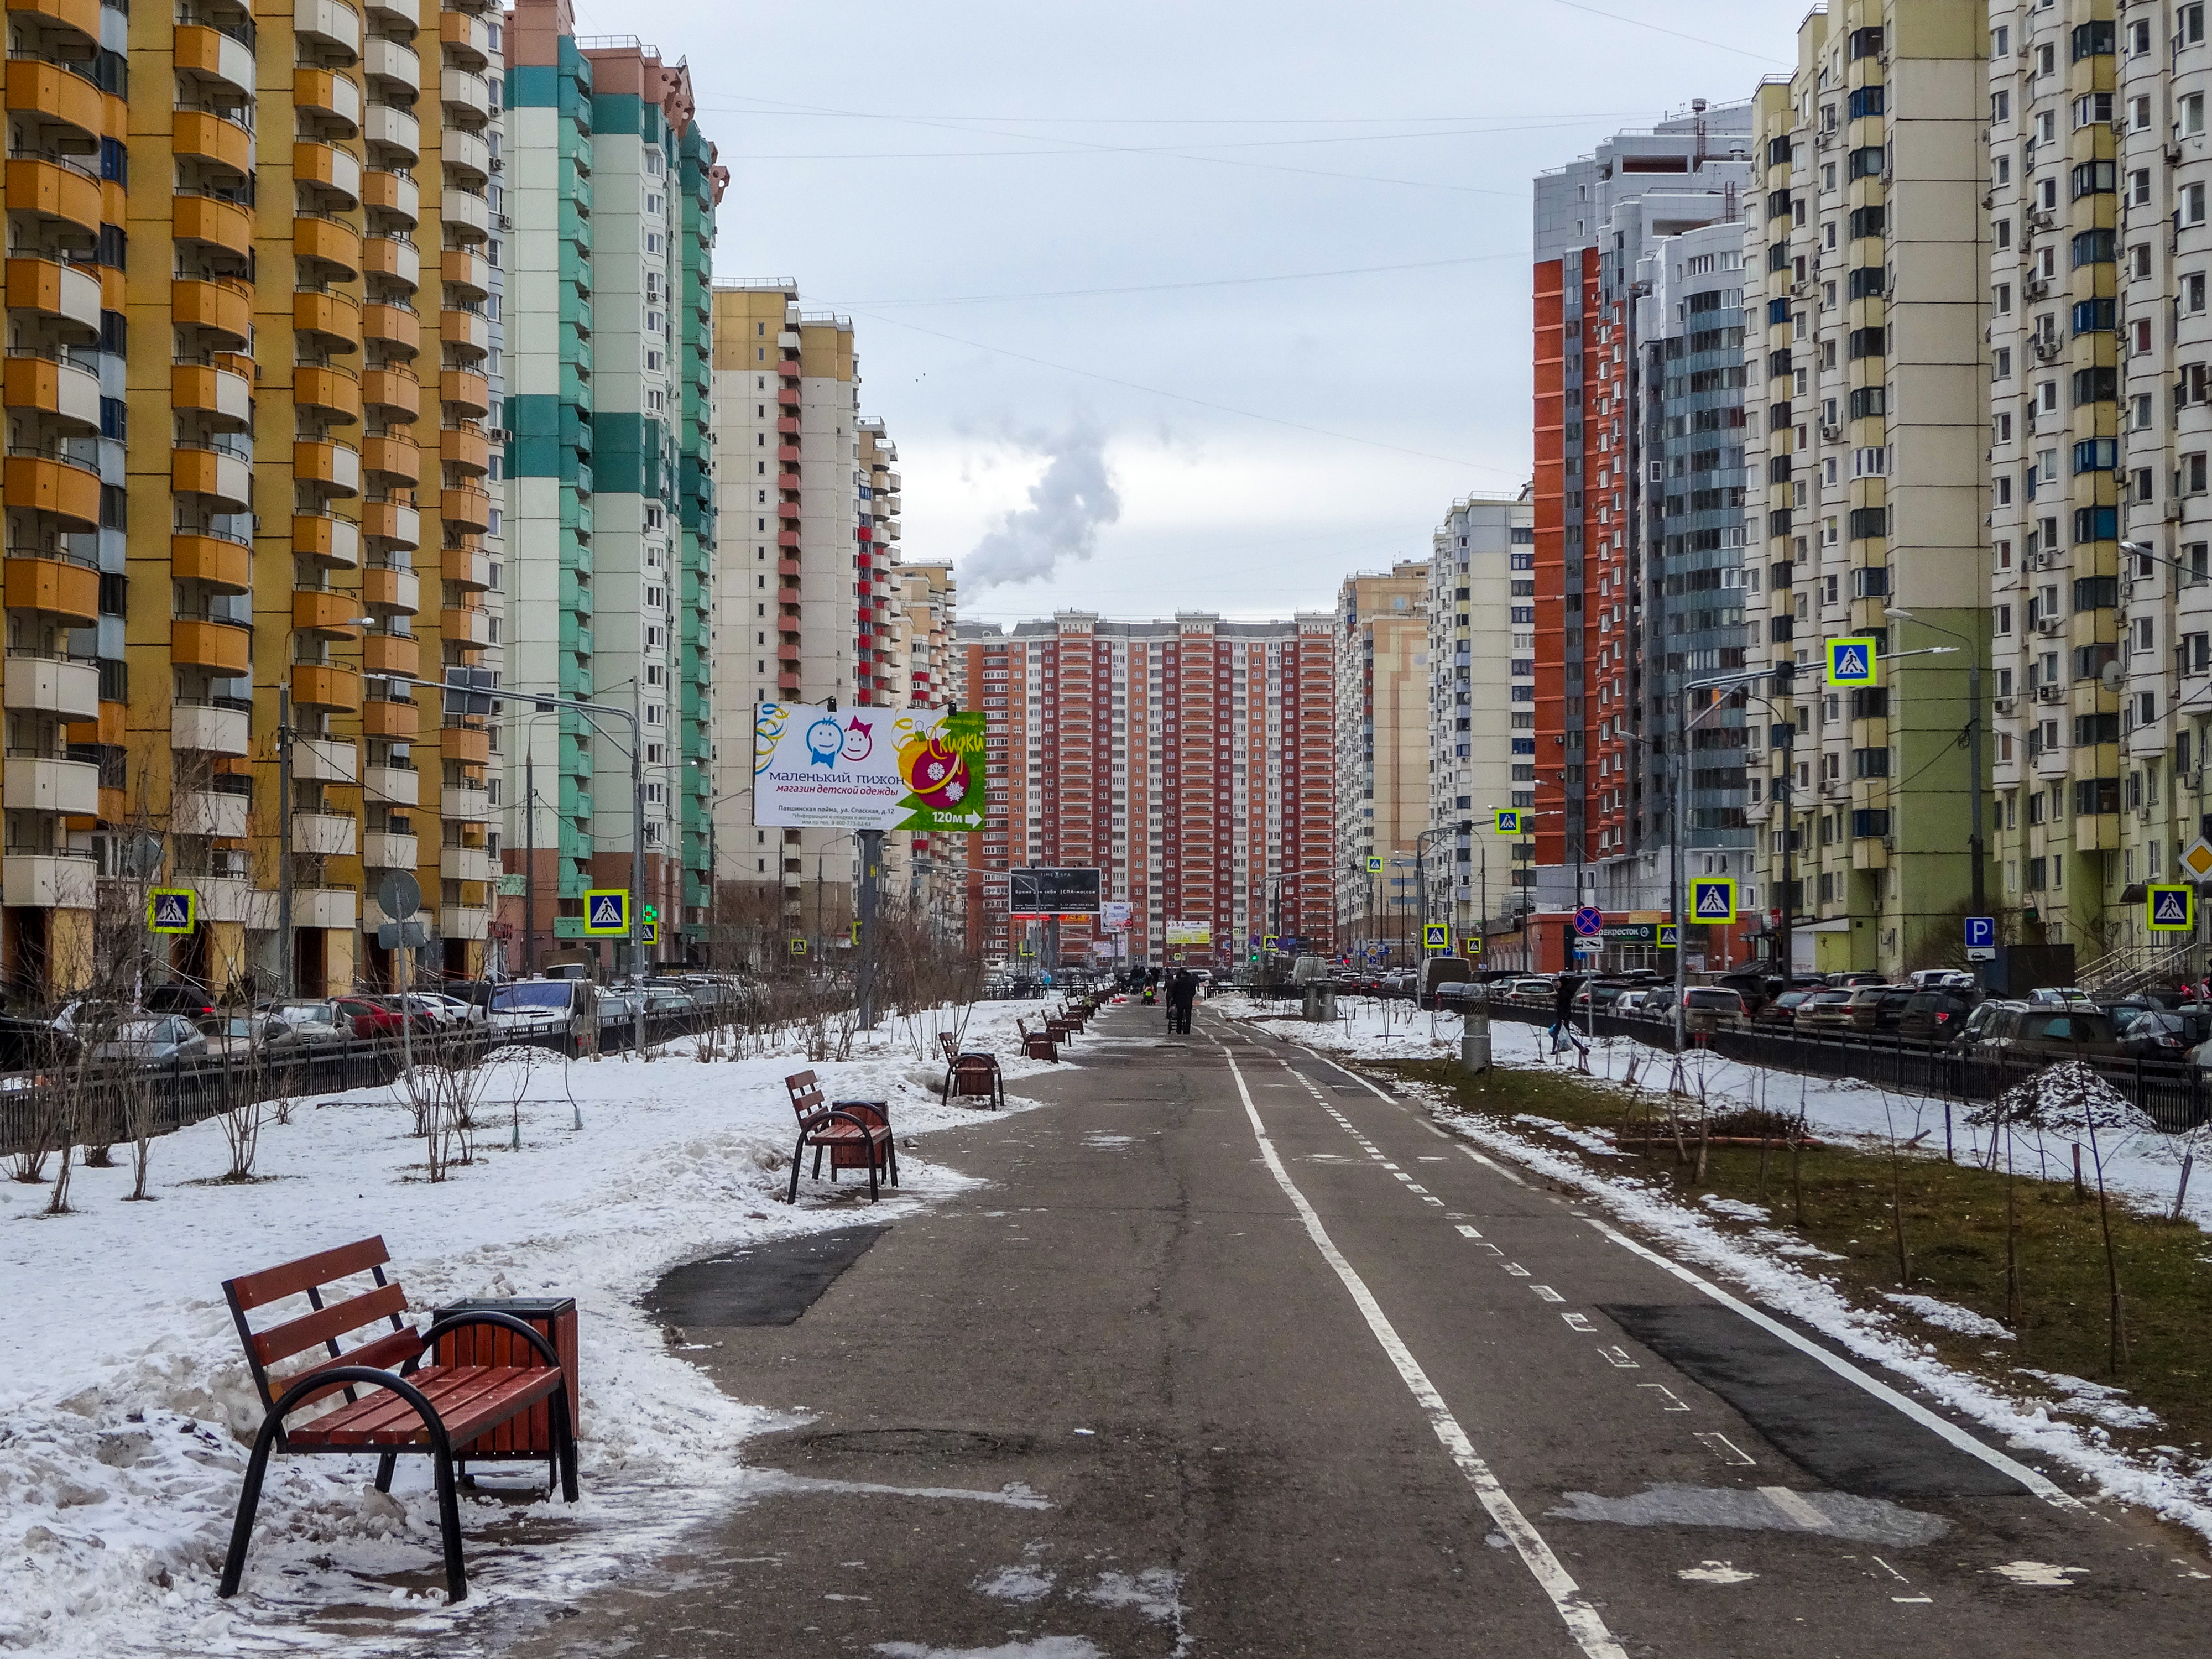
krasnogorsk, russia, street, winter, commieblocks, plattenbau, perspectve, sky, city, architecture, building, daytime, skyscraper, snow, cloud, infrastructure, road surface, tower block, urban design, thoroughfare, neighbourhood, cityscape, line, wall, residential area, road, tree, condominium, sidewalk, street light, metropolitan area, freezing, metropolis, mixed use, asphalt, urban area, commercial building, bench, facade, downtown, pedestrian, event, precipitation, lane, apartment, suburb, traffic, town, skyline, intersection, transport, town square, landscape, evening, winter storm, walkway, house